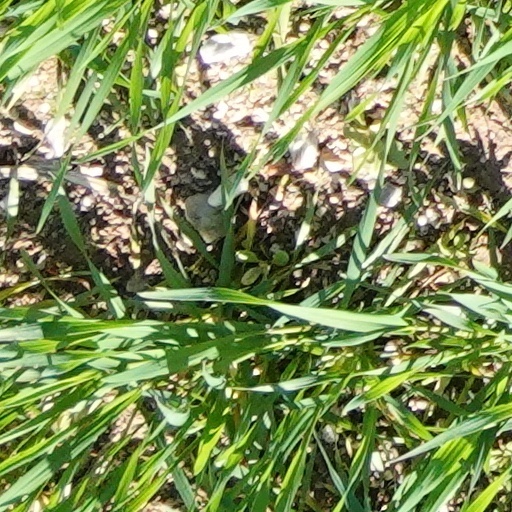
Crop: wheat